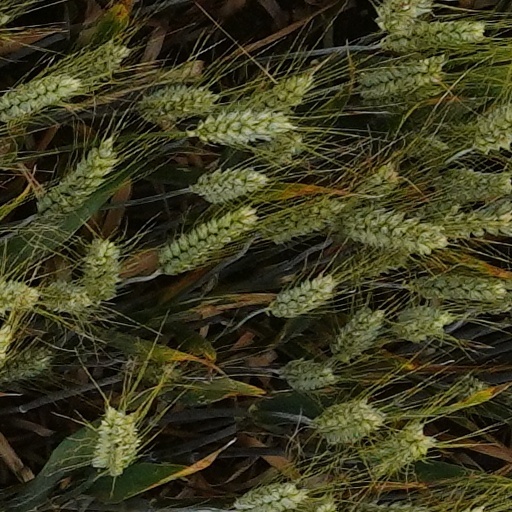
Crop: wheat